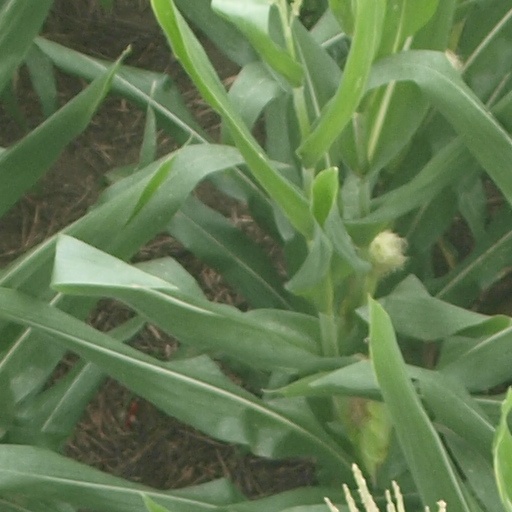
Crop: maize; corn